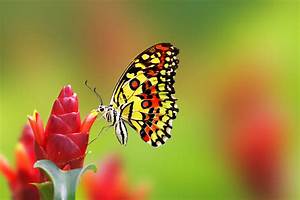
Label: butterfly